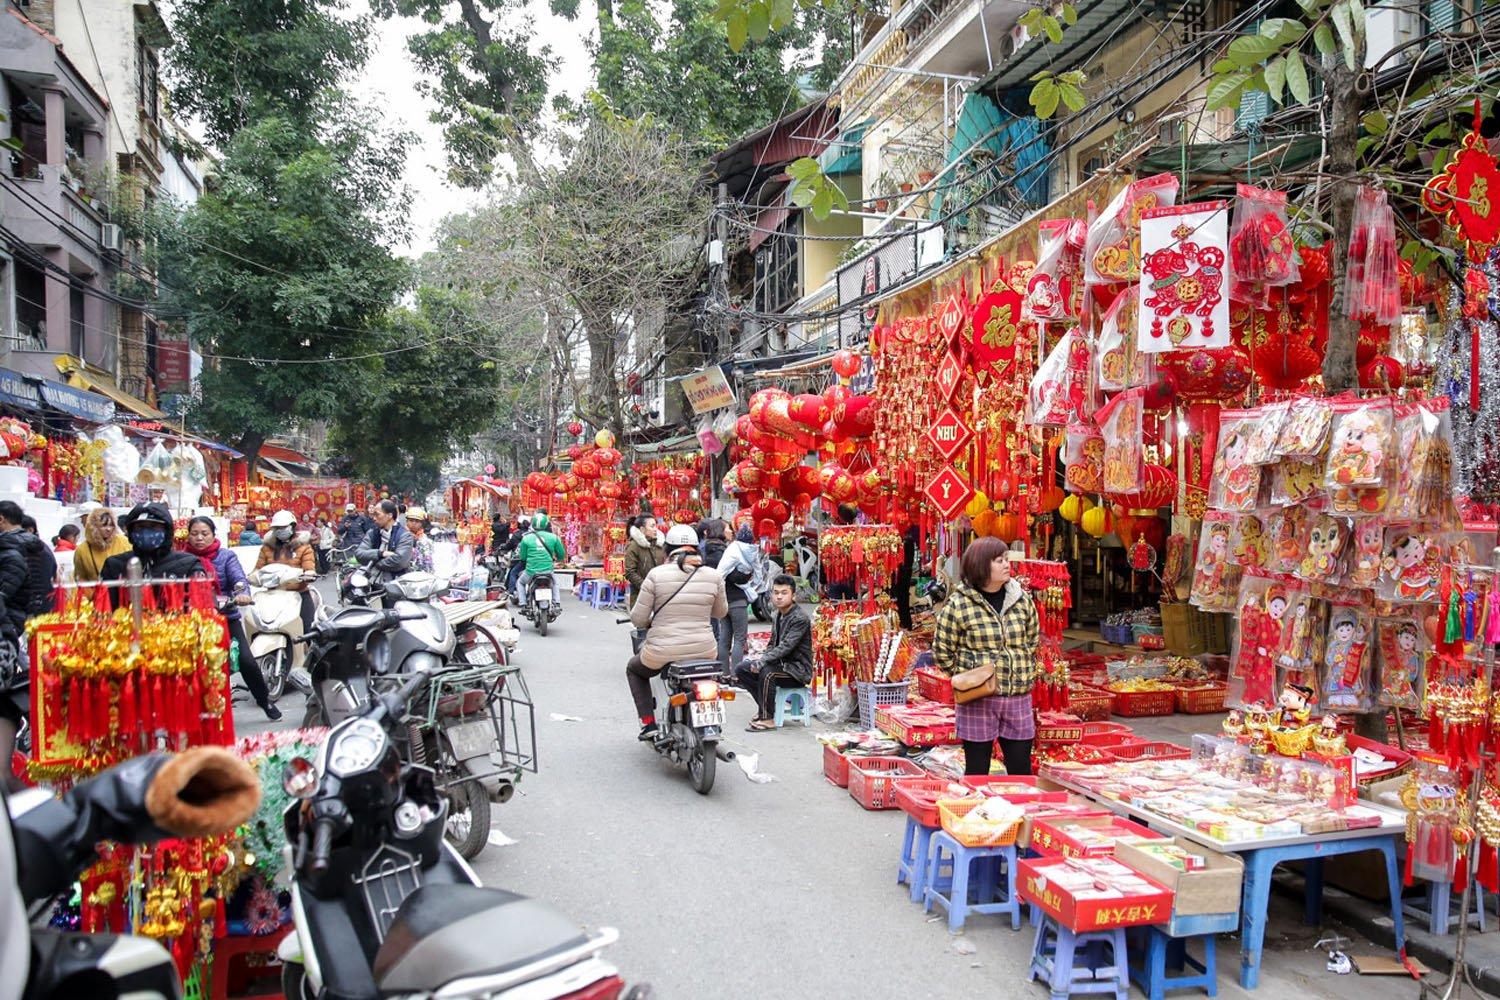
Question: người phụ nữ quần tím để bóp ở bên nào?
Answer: bên phải